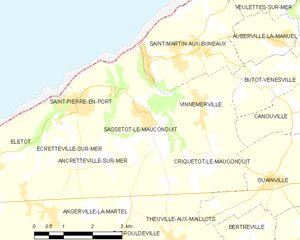
Carte des communes françaises Sassetot-le-Mauconduit